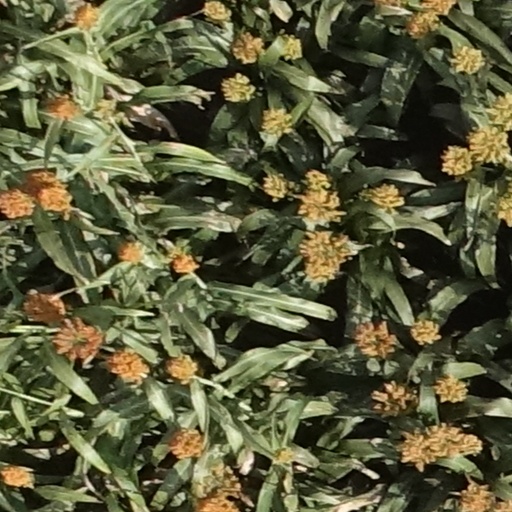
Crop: sorghum